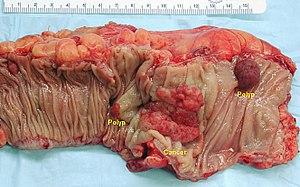
Le cancer colorectal ou colo-rectal est une tumeur maligne de la muqueuse du côlon ou du rectum. Le cancer colorectal peut toucher tous les segments anatomiques du gros intestin comme le caecum, le côlon ascendant, le côlon transverse, le côlon descendant, le côlon sigmoïde et le rectum mais ne concerne pas le cancer du canal anal qui est une entité distincte.
Les polypes adénomateux colorectaux s'observent le plus souvent sur le rectosigmoïde avec une fréquence maximale entre 50 et 60 ans. Ils réalisent une formation en saillie sur la muqueuse, arrondie ou polylobée, de 2 à 10 mm de diamètre, sessile ou pédiculée, le pédicule pouvant être très long. Il prédispose à l'adénocarcinome colorectal.